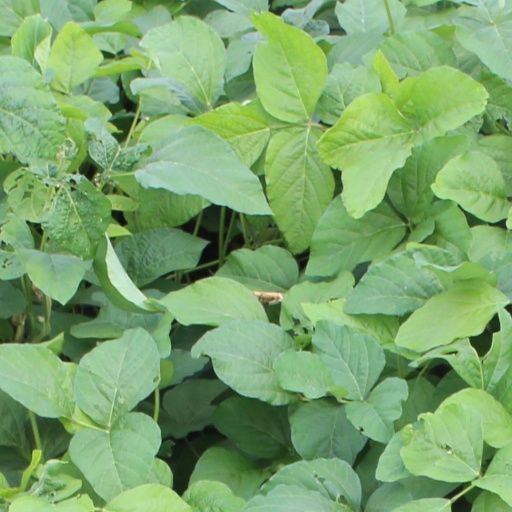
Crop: soybean